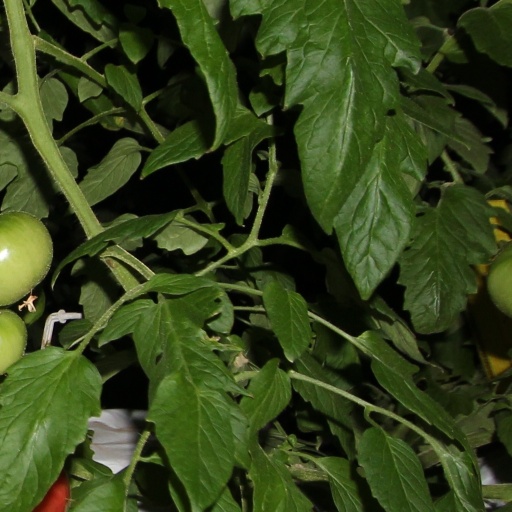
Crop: tomato